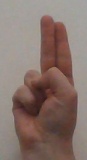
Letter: taa